Amalie Sieveking

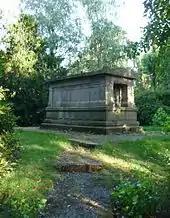
Sieveking Mausoleum in the Old Cemetery in Hamburg-Hamm

In 1836, Theodor Fliedner was influenced by Sieveking when he established the first Protestant hospital in Kaiserswerth, which evolved into a leading modern nursing school. He was also responsible for establishing the deaconesses in Germany, as an order of nurses which attracted widespread enrollment and recognition. Florence Nightingale, the British nurse of Crimean War fame, was trained at Kaiserswerth and was influenced by the work of Sieveking. She probably met Sieveking in London through her friend Christian von Bunsen. Nightingale made nursing a profession of trained middle-class "women in white".